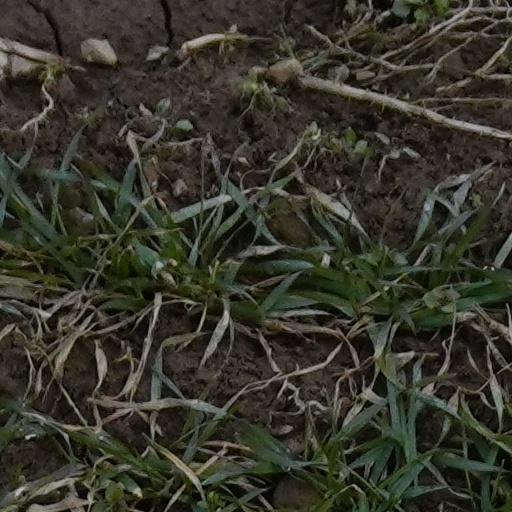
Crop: wheat